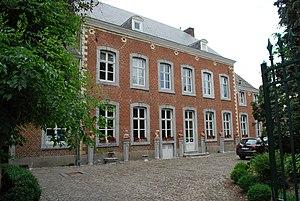
Tongres